Hösseringen

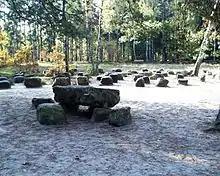
The "Landtagsplatz"

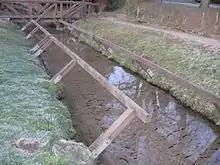
Water-treading facility

The village is known nationally for the Hösseringen Museum Village which covers an area of about 10 ha. The museum village is also a starting point for the Schooten forest educational trail that runs through the forest of the same name and describes the development of agriculture and forestry in the Lüneburg Heath at 10 information points.